Thalattu (TV series)

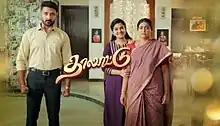

Thalattu is an Indian Tamil-language family drama series starring Krishna Raghunandan , Shruthi Raj and Sri Latha. It premiered on Sun TV on 26 April 2021 and ended on 24 June 2023 with 720 episodes and available for worldwide streaming on Sun NXT. This show replaced Nila (TV series) and was replaced by Pudhu Vasantham (TV series).